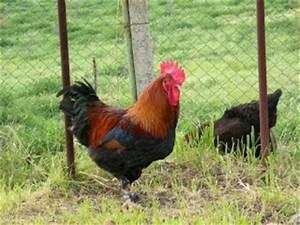
chicken